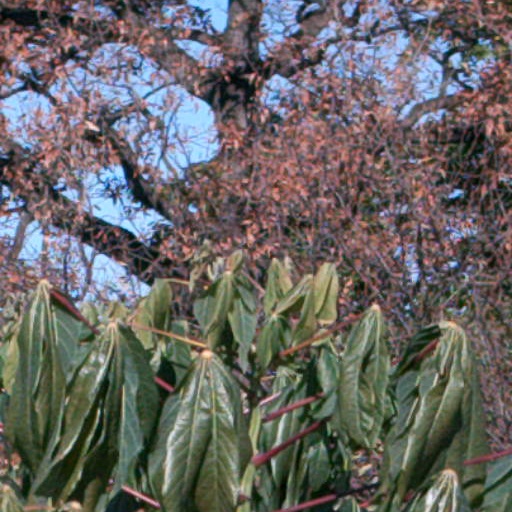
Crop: cassava